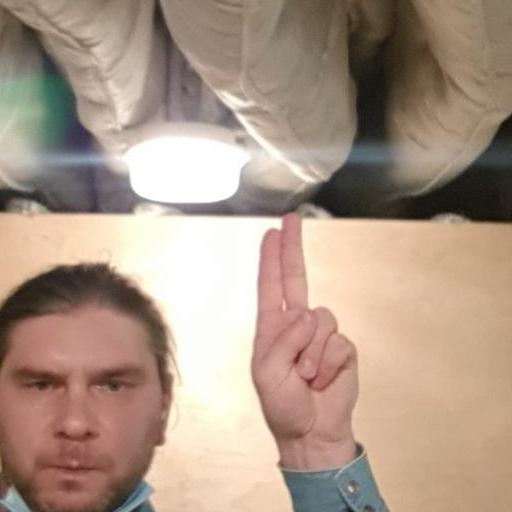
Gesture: two_up